De Telegraaf

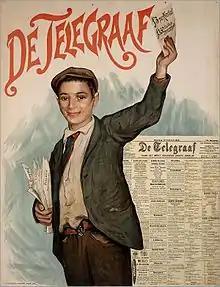
Advertisement poster, 1898

"De Telegraaf" was founded by Henry Tindal, who simultaneously started another paper "De Courant". The first issue appeared on 1 January 1893.